Answer in natural language. Considering the relative positions, where is Window with respect to CoffeeMachine? Choose between the following options: below or above
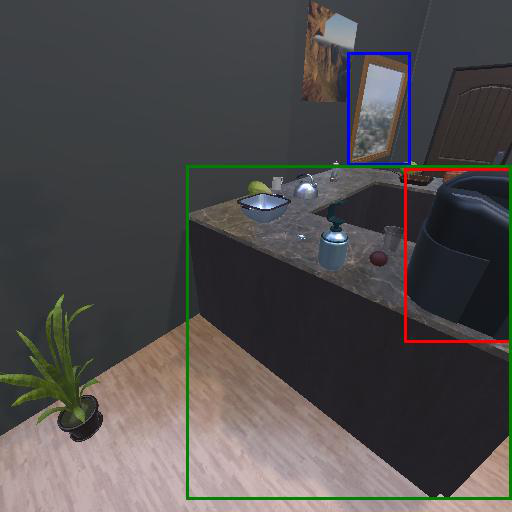
<answer>above</answer>